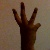
The image shows a hand gesture representing the number 6 in Indian Sign Language.